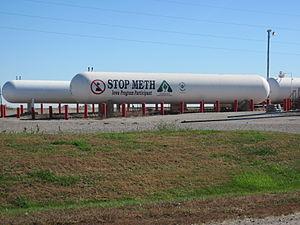
L'utilisation de l'ammoniac en agriculture concerne deux domaines : la fertilisation d'une part et l'alimentation animale d'autre part. L'ammoniac anhydre est une matière première pour la fabrication de la plupart des engrais azotés, notamment le nitrate d'ammonium, le sulfate d'ammonium, l'urée et les solutions azotées, mais il est aussi, bien que de façon marginale, utilisé directement comme engrais. C'est le seul engrais utilisé à l'état gazeux, maintenu dans la chaîne logistique à l'état liquide sous pression, et c'est l'engrais azoté qui a la plus forte teneur en azote, soit 82 %. L'ammoniac anhydre est aussi employé en alimentation animale pour traiter des fourrages et pailles destinées à l'alimentation des ruminants. Ce traitement a pour effet d'améliorer leur teneur en azote, leur appétence et leur digestibilité.